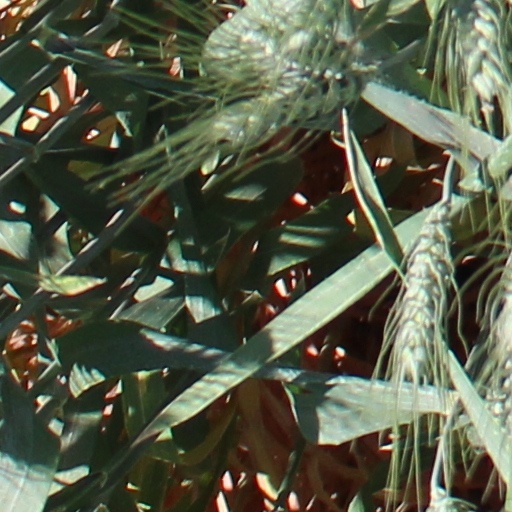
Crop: wheat